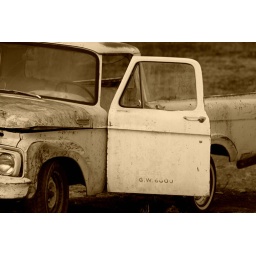
Category: Pride of the FarmPhotographer: Nancy FrewDescription: An old farm truck left to retire in the field